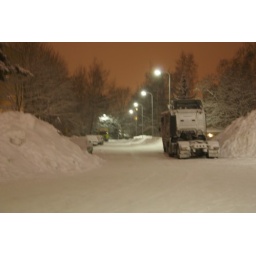
Lone truck in a dark street